Thomas J. Barrett

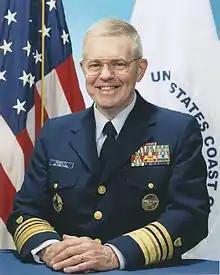
VADM Thomas J. Barrett

Thomas J. Barrett (born January 15, 1947) is a former United States Coast Guard officer and former Deputy Secretary of Transportation from 2007 until 2009.